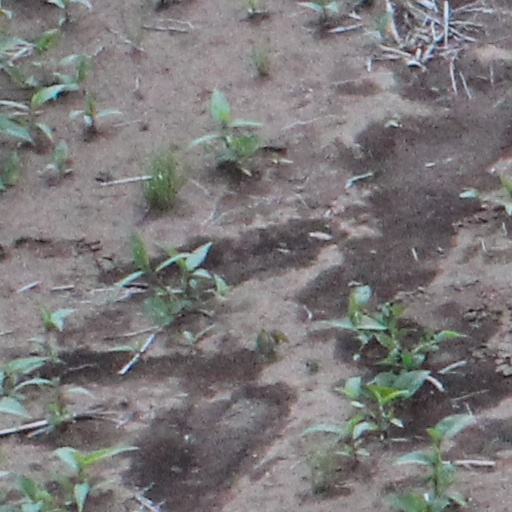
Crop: wheat